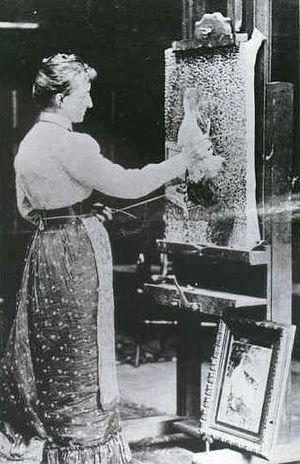
Anna Boch dans son atelier
L'Art social est un concept apparu à la fin du XIXᵉ siècle en France dans la foulée des revendications sociales portées par des groupes d'intellectuels anarchistes et de politiciens solidaristes. Cette idée s'inscrit dans une démarche moderniste en occident valorisant les arts utiles à la société et s'opposant au concept de l'Art pour l'Art et de l'Art académique. Quelques artistes des avant-gardes s'associent au concept sur le plan théorique et éducatif. Les architectes et les artistes-artisans des métiers de l'art sont les principaux intervenants aux développements des différents mouvements artistiques et propositions esthétiques transformant le cadre de vie sociale de 1890 à 1960. La fin de la modernité et des avant-gardes artistiques et l'avènement d'un espace public hautement esthétisé au milieu du XXᵉ siècle ouvrent de nouvelles voies artistiques. L'une dite Art contemporain rompt avec la tradition des beaux-arts, applique les idées de Marcel Duchamp appuyé par les institutions académiques, les musées et galeries d'art, les collectionneurs et le marché de l'art.